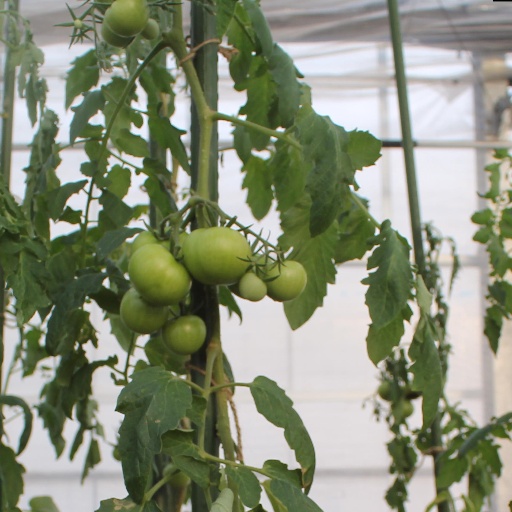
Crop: tomato